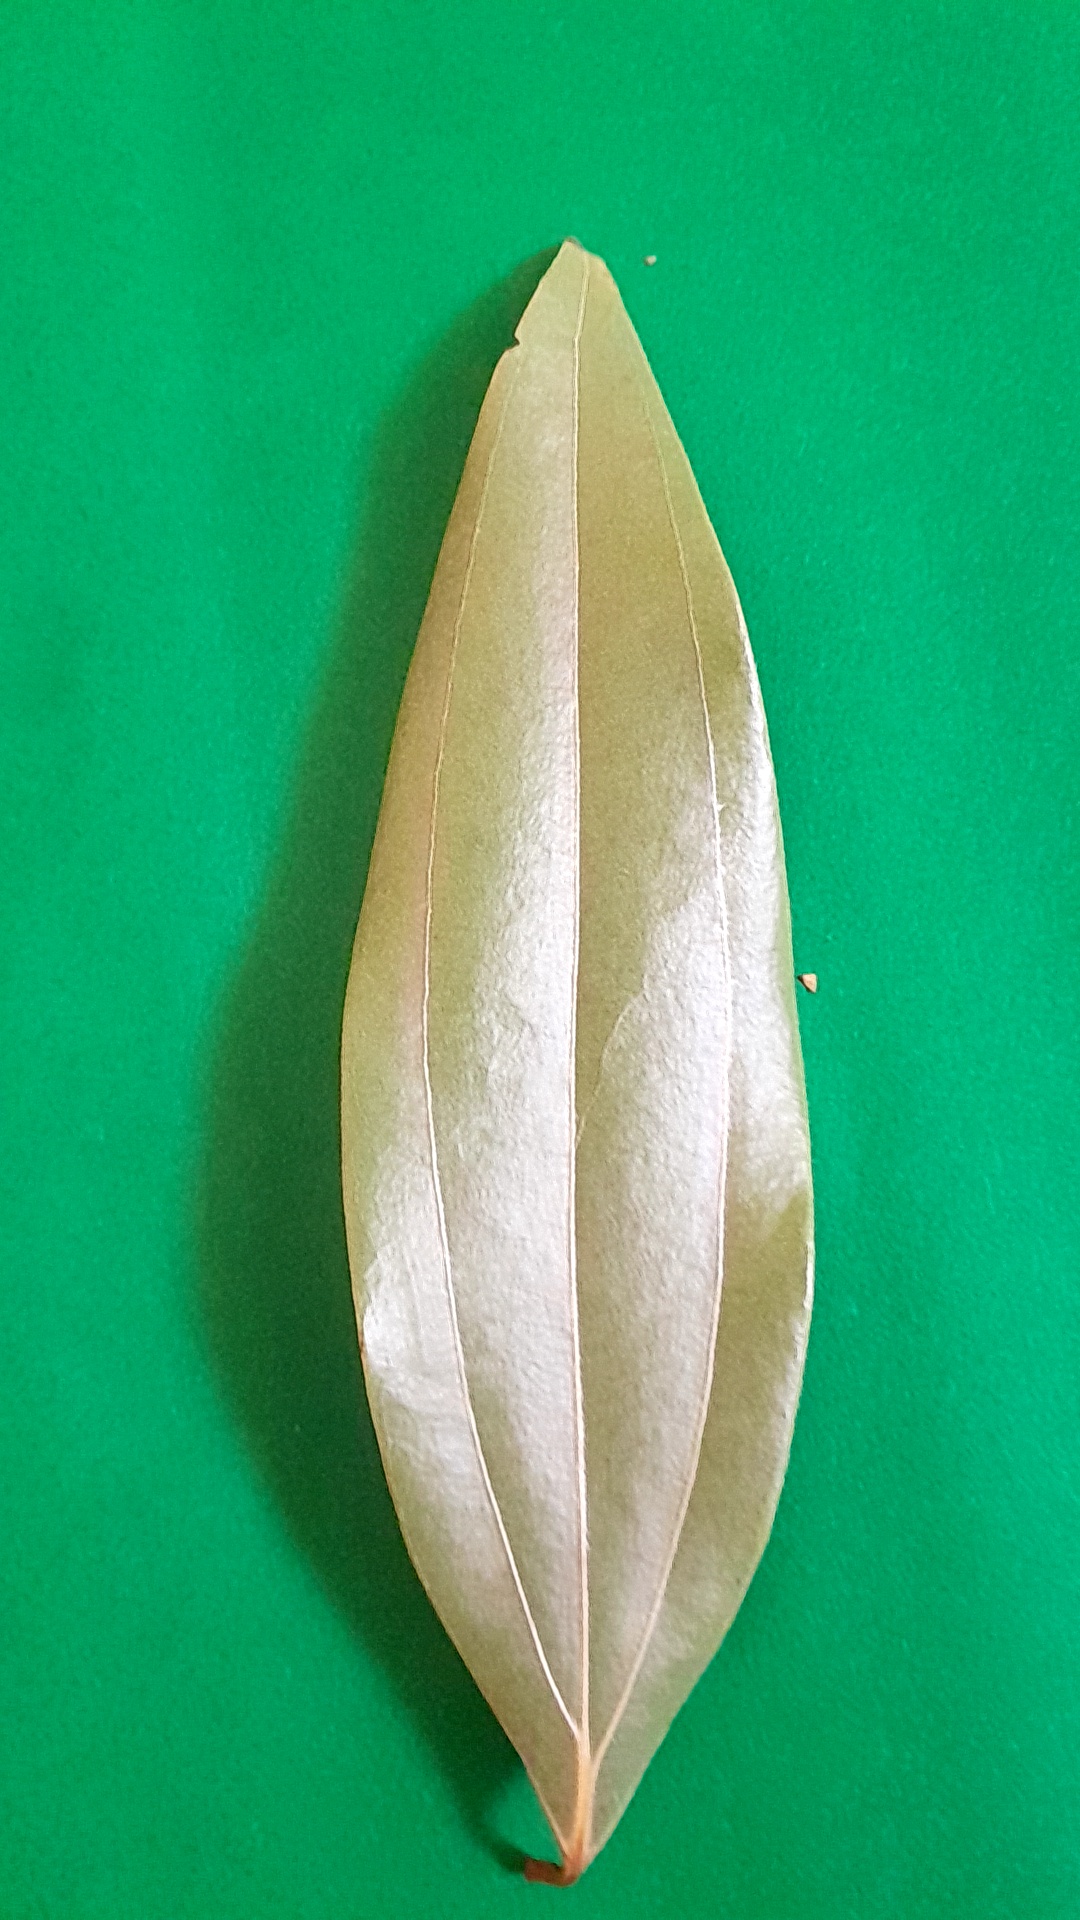
Label: Dry Leaf